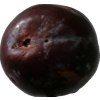
Label: plum